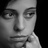
Emotion: sad